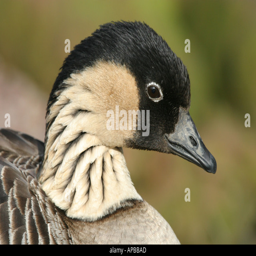
close up of biological species